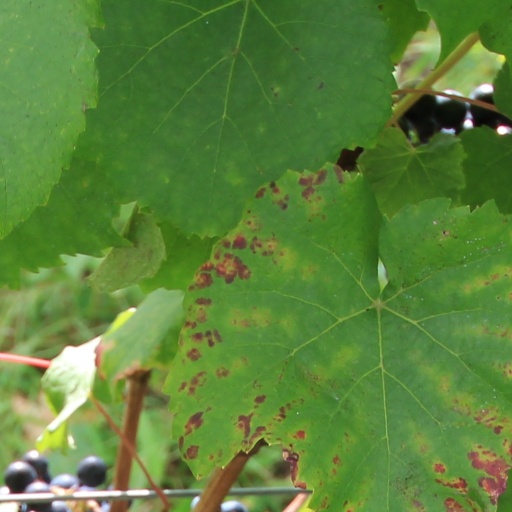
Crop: grape